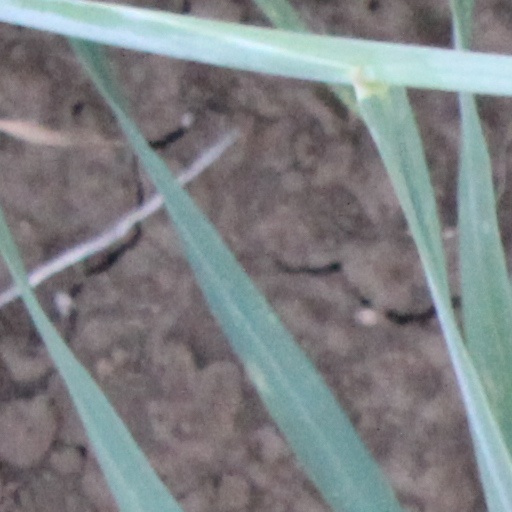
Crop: wheat